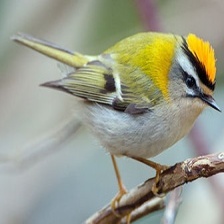
Species: COMMON FIRECREST
Scientific name: REGULUS IGNICAPILLA